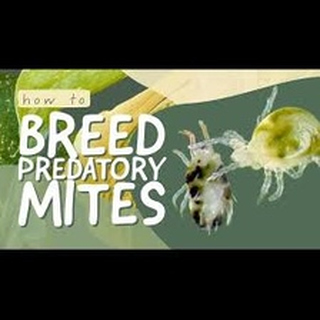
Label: wheat_mite